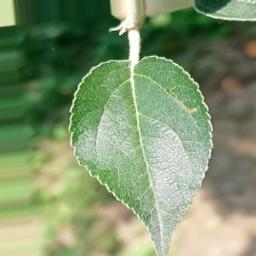
Label: Healthy